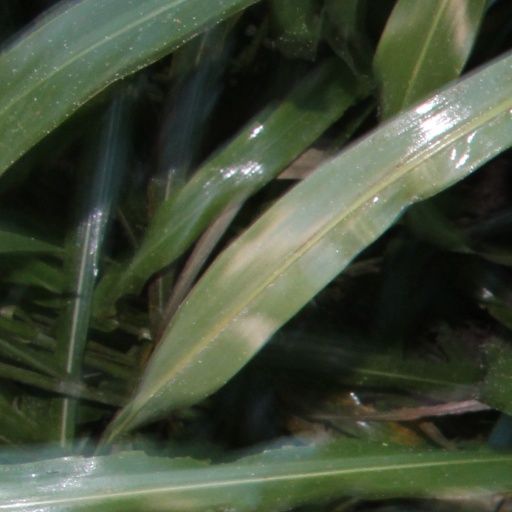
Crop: sorghum